Jo Tu Chahey

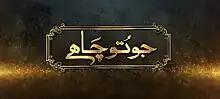
Official title card

Jo Tu Chahay is a 2019 Pakistani television series that premiered on Hum TV. Produced by Momina Duraid under MD Productions, it stars Imran Abbas, Alizeh Shah, Ahmad Taha Ghani, and Zarnish Khan in lead roles. It received mixed reviews from critics as well as viewers for being dragged.